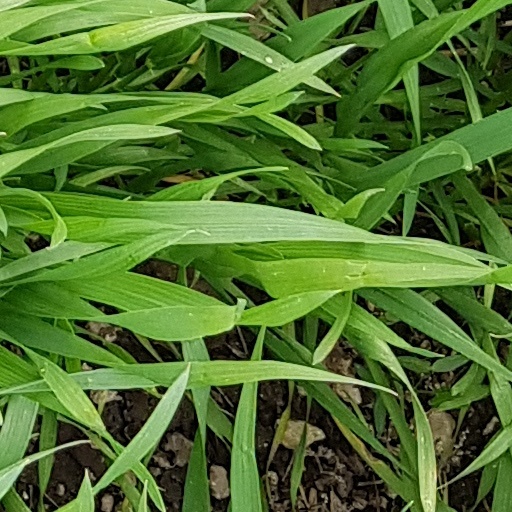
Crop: wheat